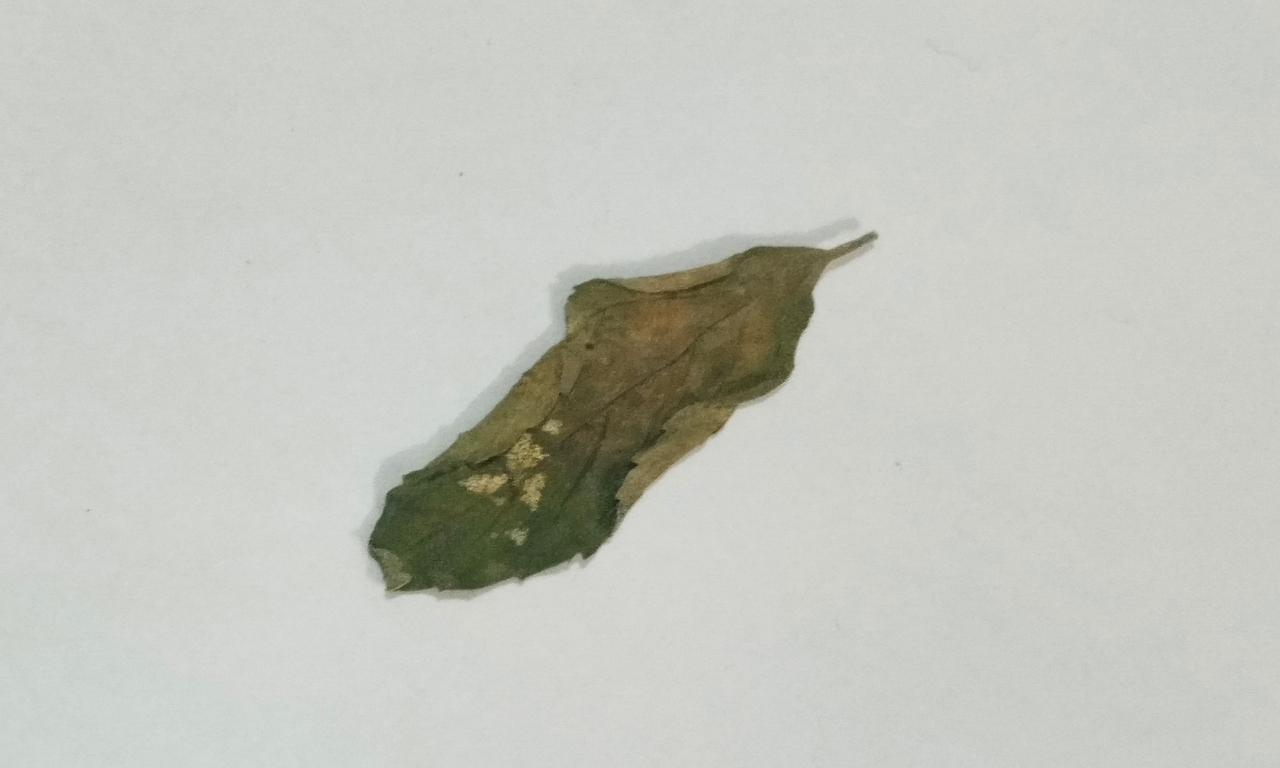
Label: Dried